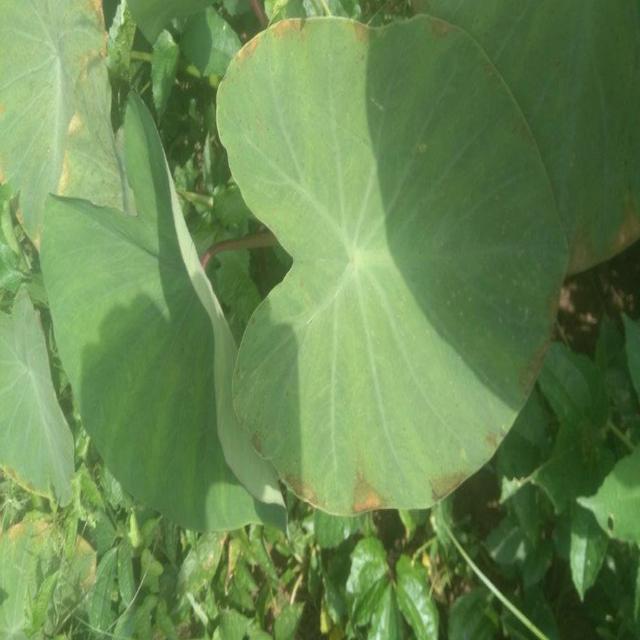
Label: Early_Blight